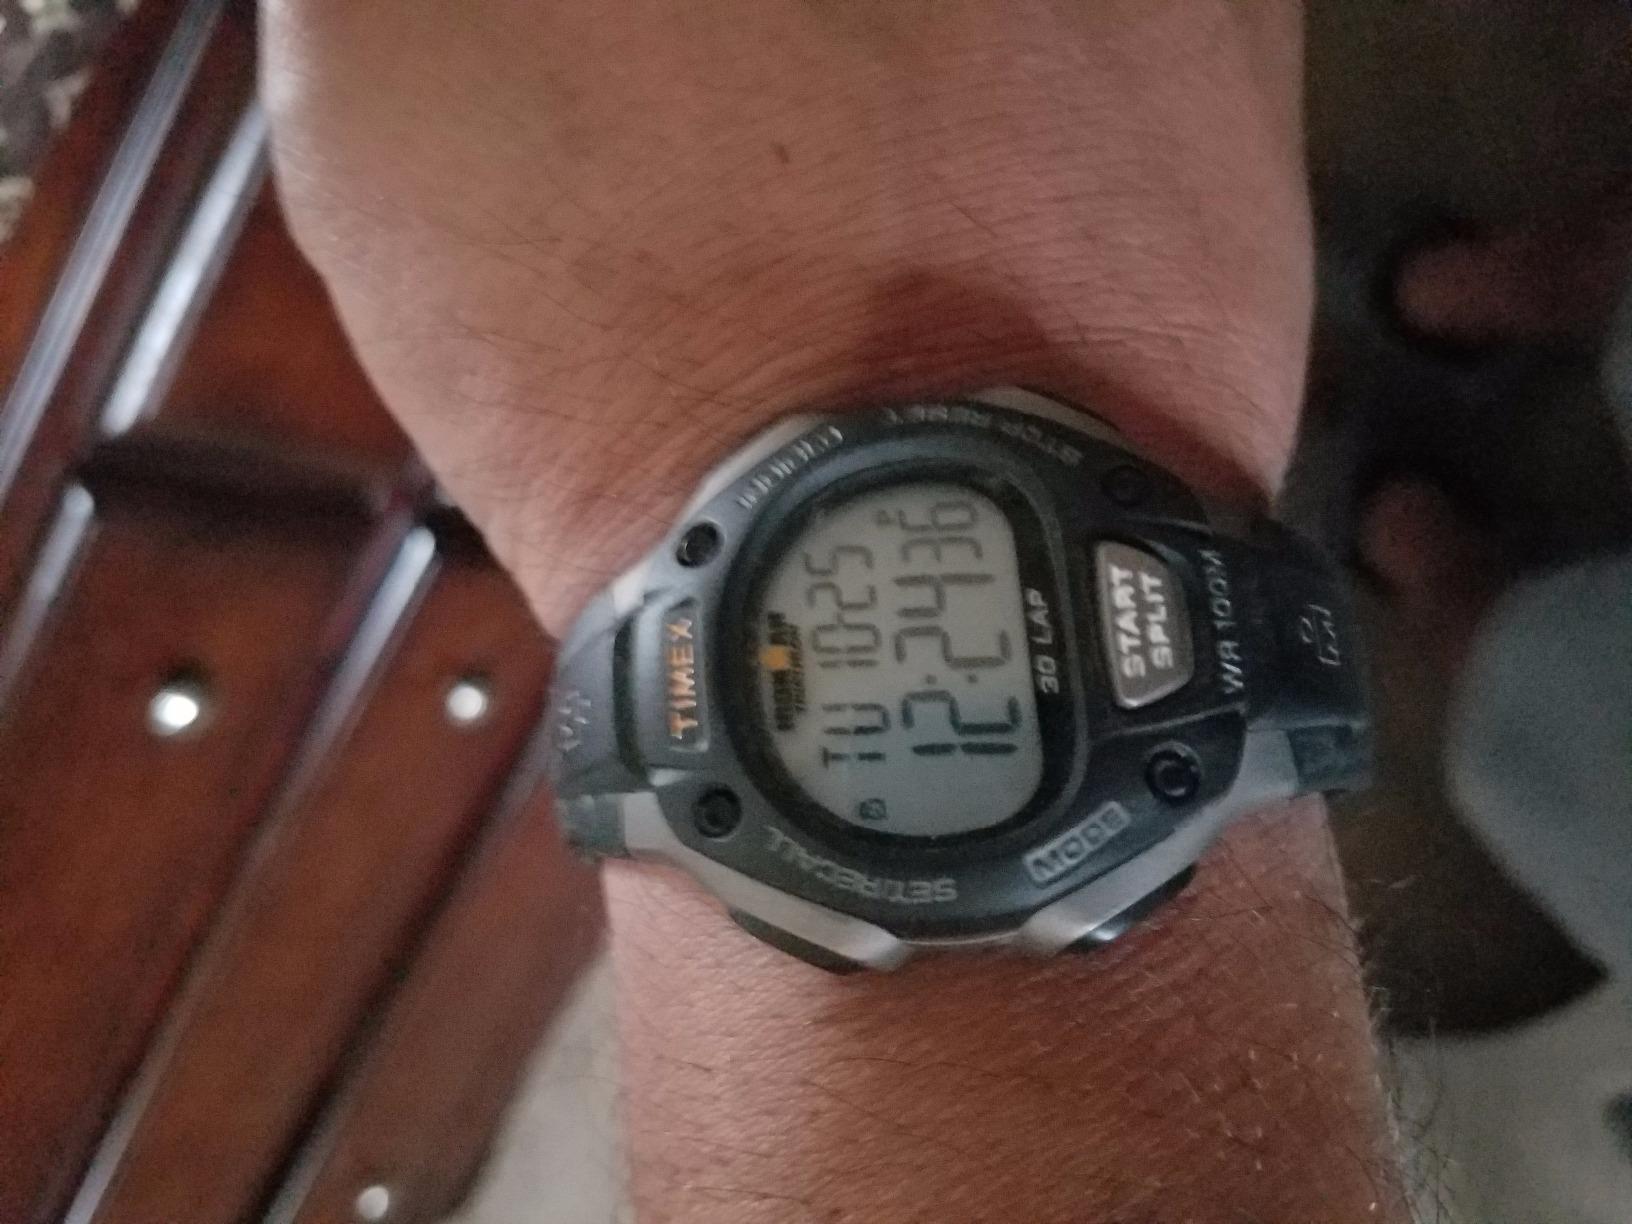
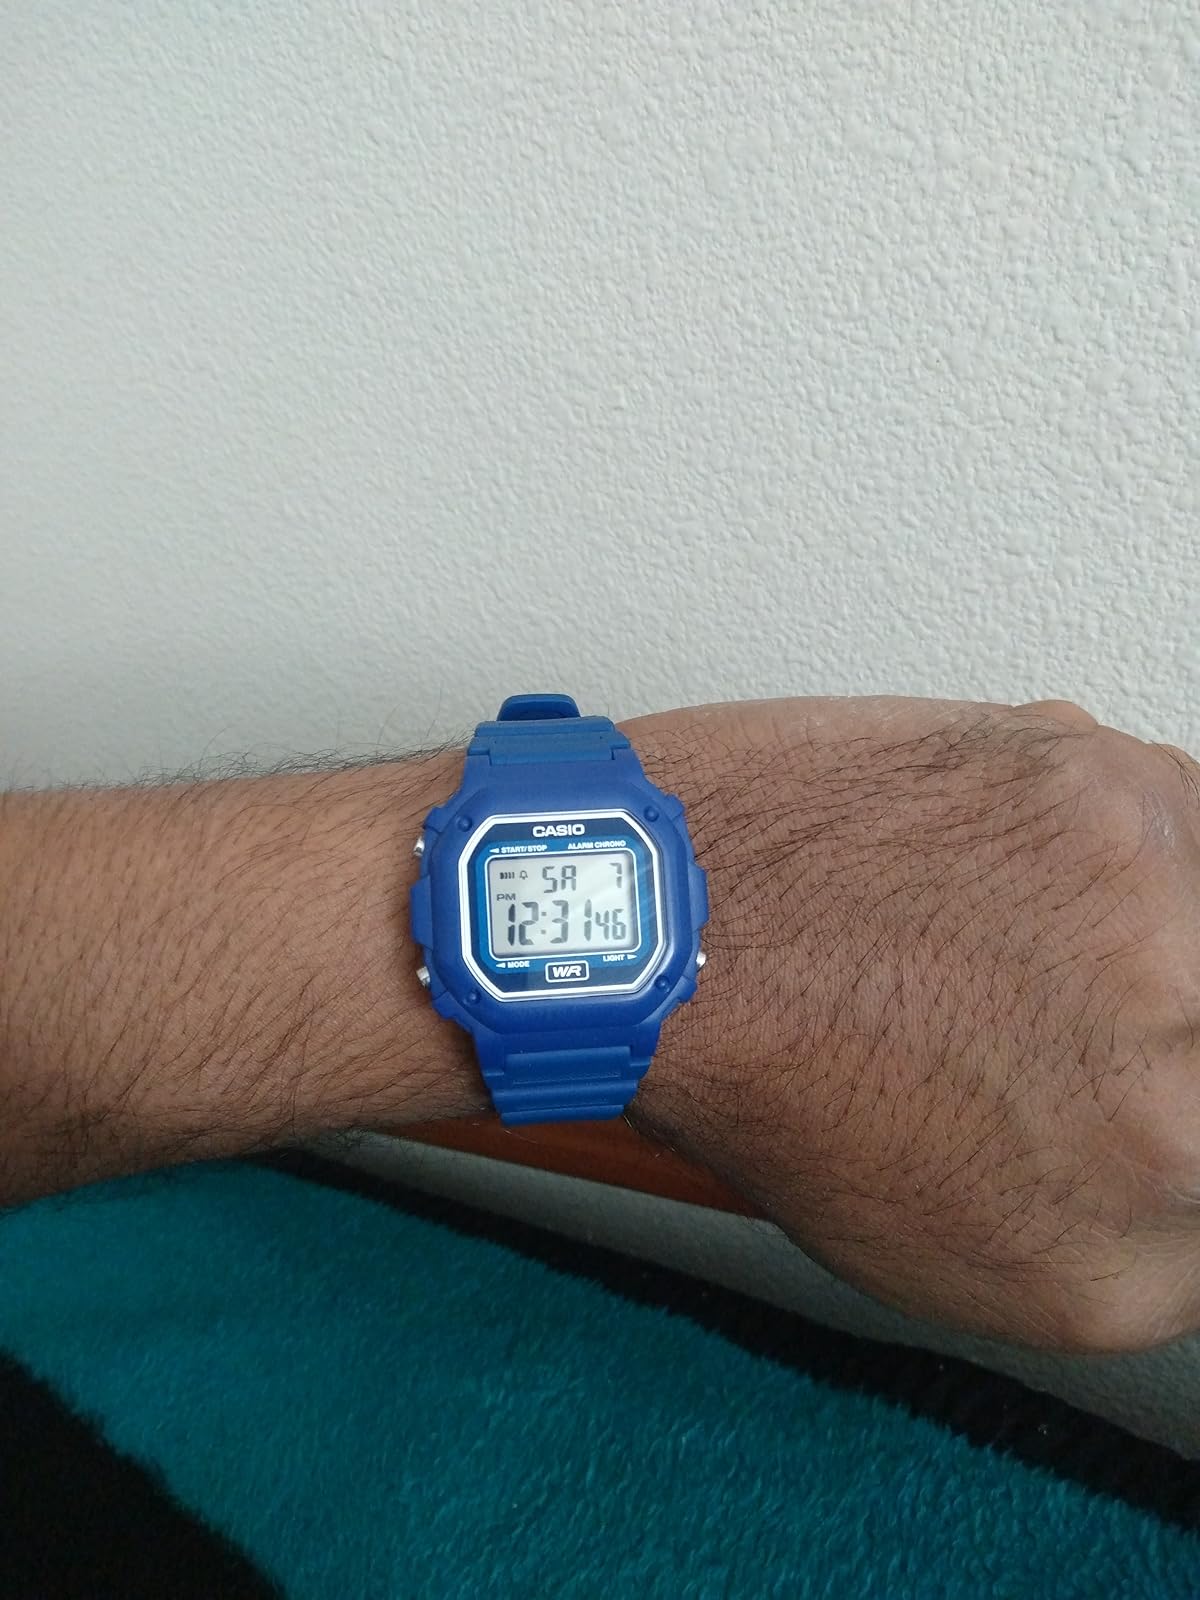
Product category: accessories_watch
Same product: no